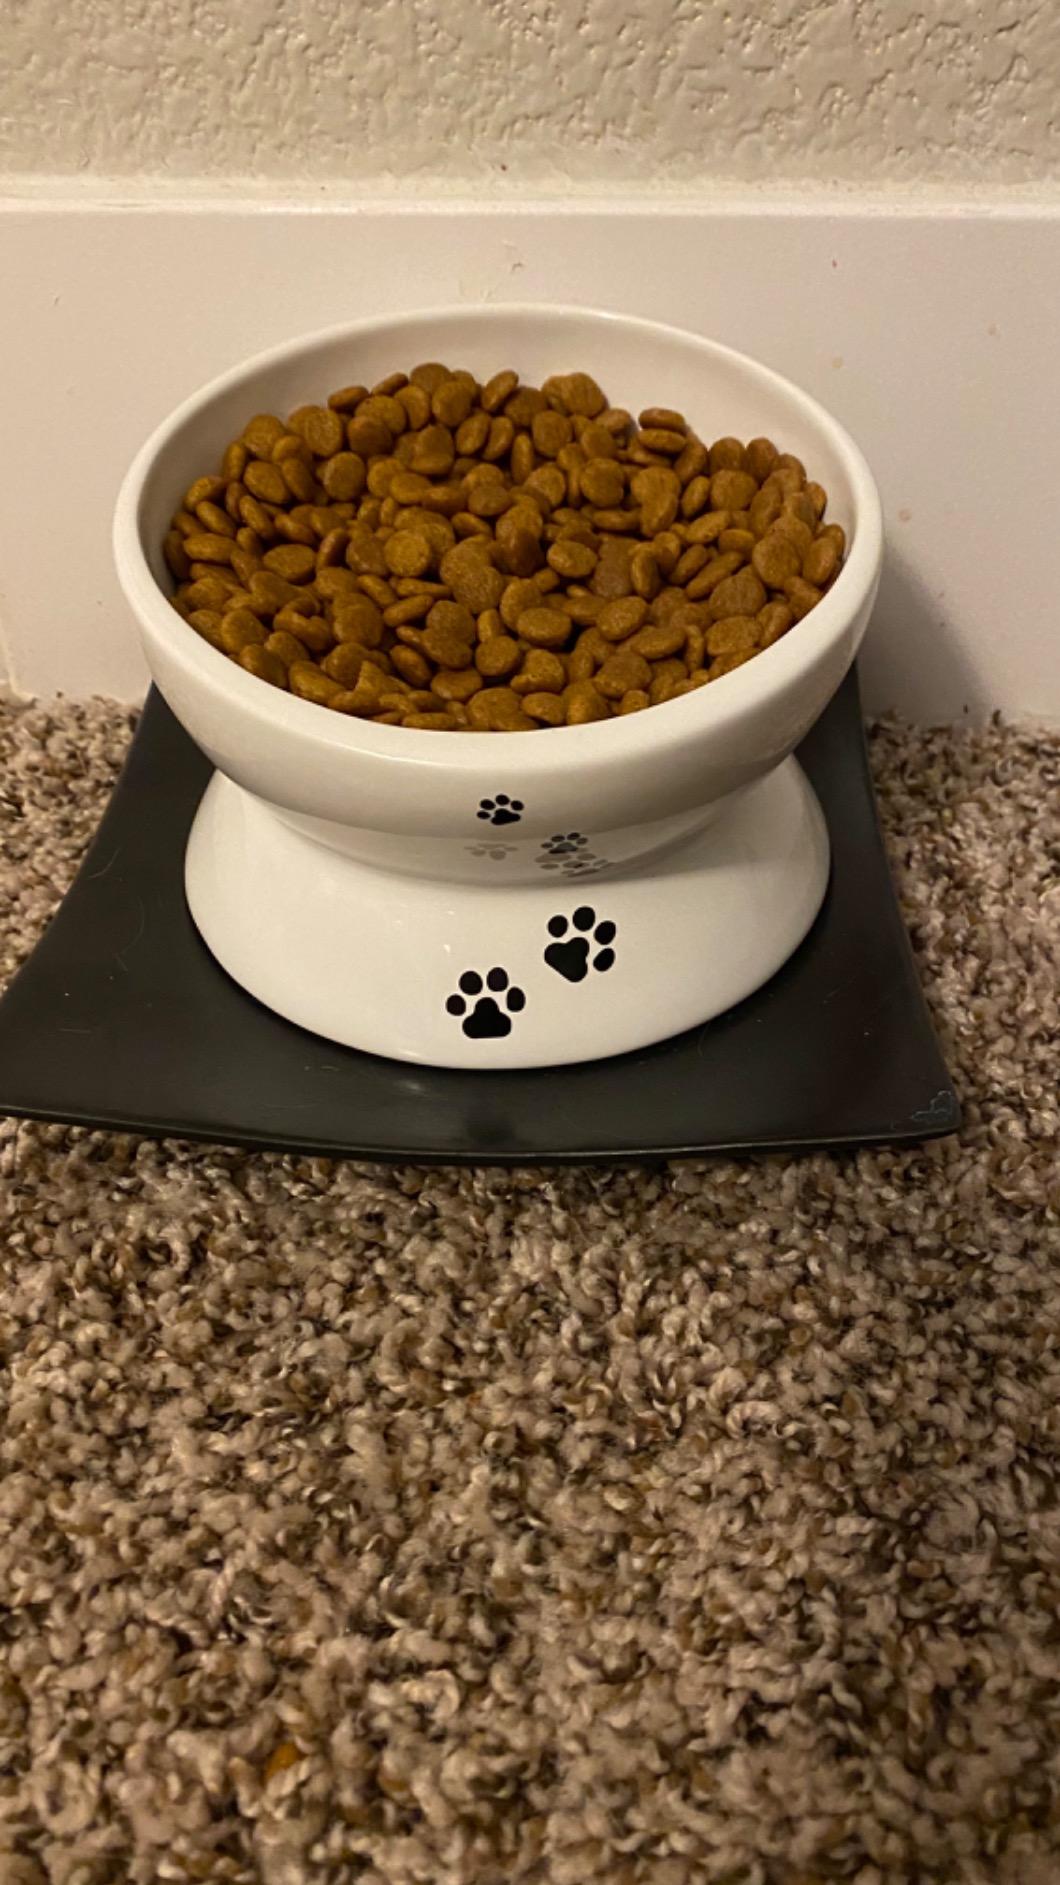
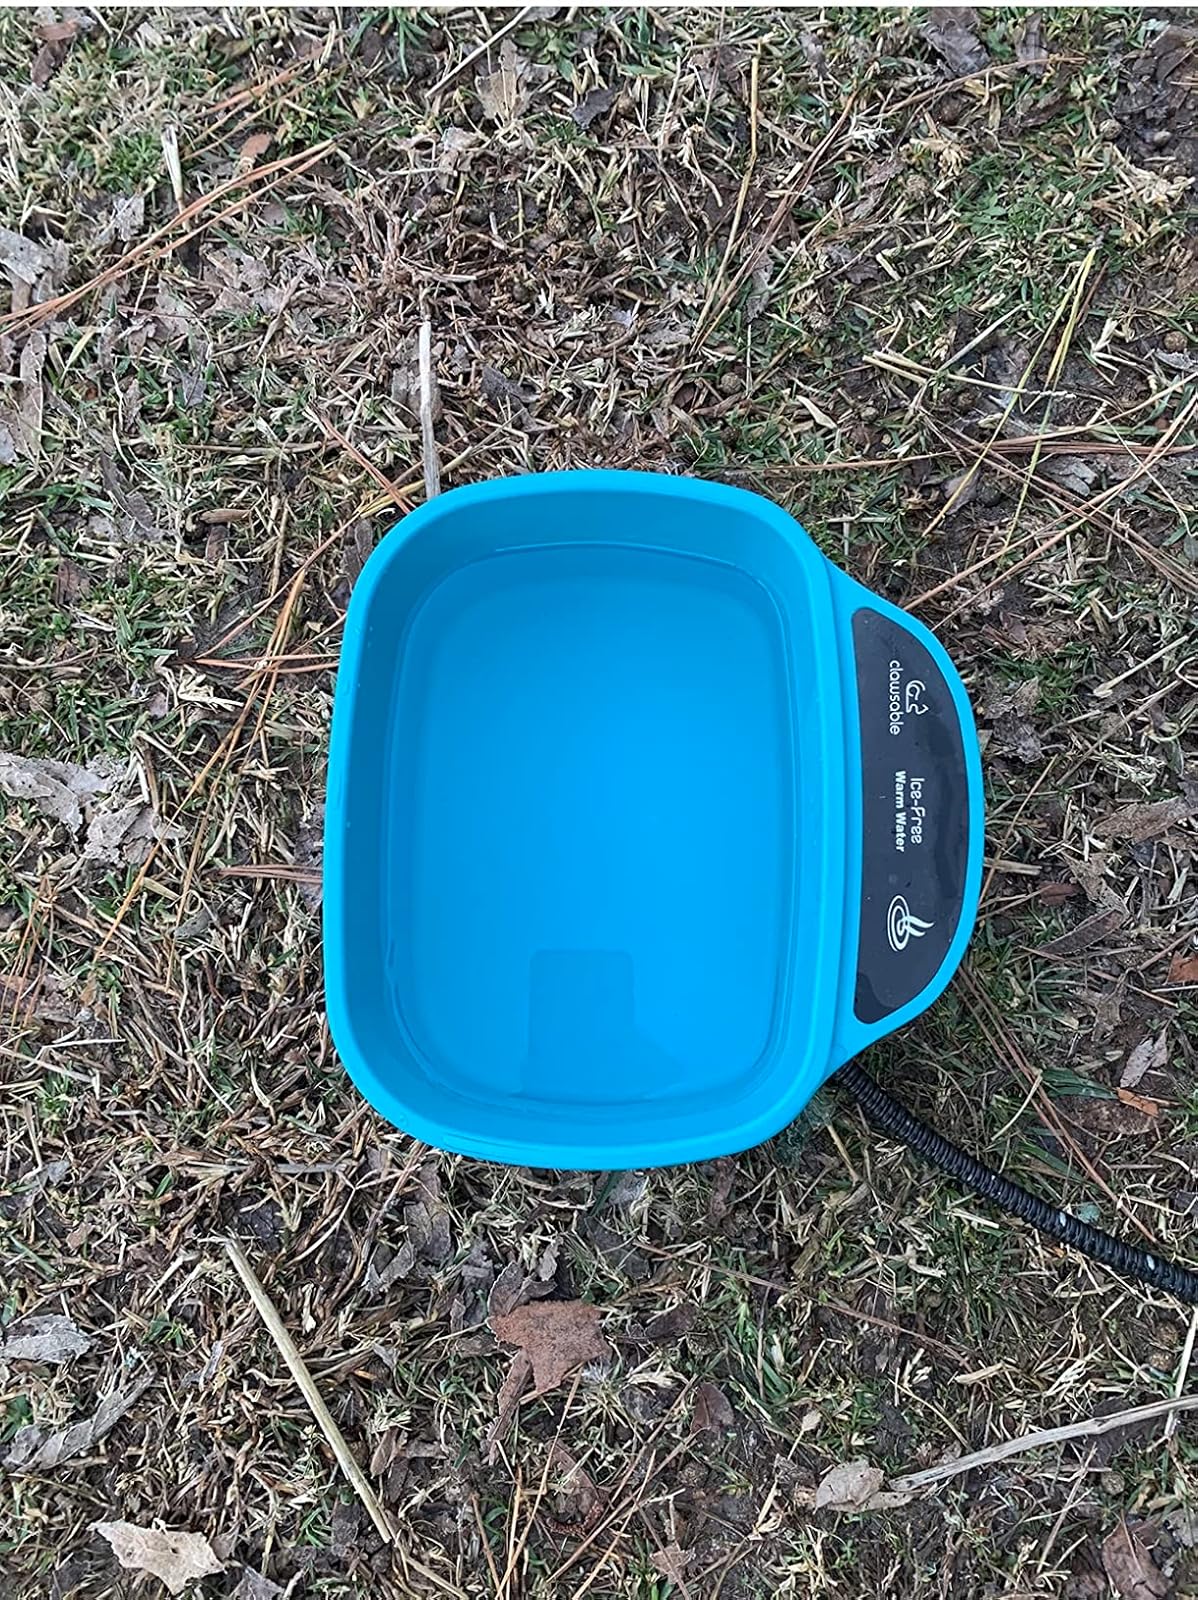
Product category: items_bowl
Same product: no